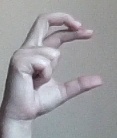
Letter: thal